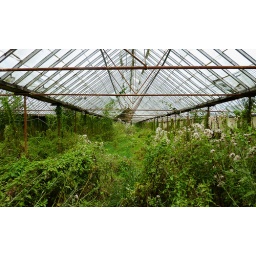
Anarchy in the plant house